Gnomes (South Park)

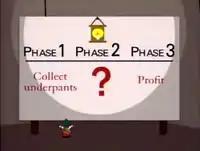
Gnomes' three-phase business plan

When the boys give their presentation for the vote, they do a report that is completely different from their previous piece. They now say, having spoken to the gnomes, that corporations are good, and are only big because of their great contributions to the world. While speaking, they admit that they did not write the previous paper, which causes Mr. Garrison to be carried away as he lashes out at the boys, telling them they have ruined his life for the last time. Mrs. Tweek applauds their honesty and admits to the same facts herself. She persuades the whole town to try Harbucks Coffee. When everybody does try it, they all agree that Harbucks coffee is better than Tweek's coffee, including Mr. Tweek, who accepts an offer to run the Harbucks shop. Meanwhile, the gnomes continue to steal underpants from the oblivious townspeople.